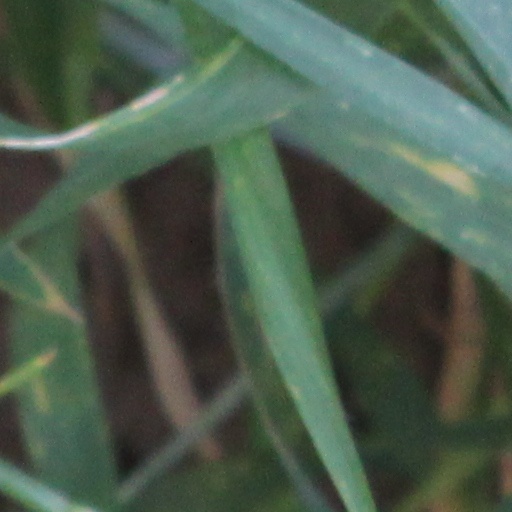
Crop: wheat